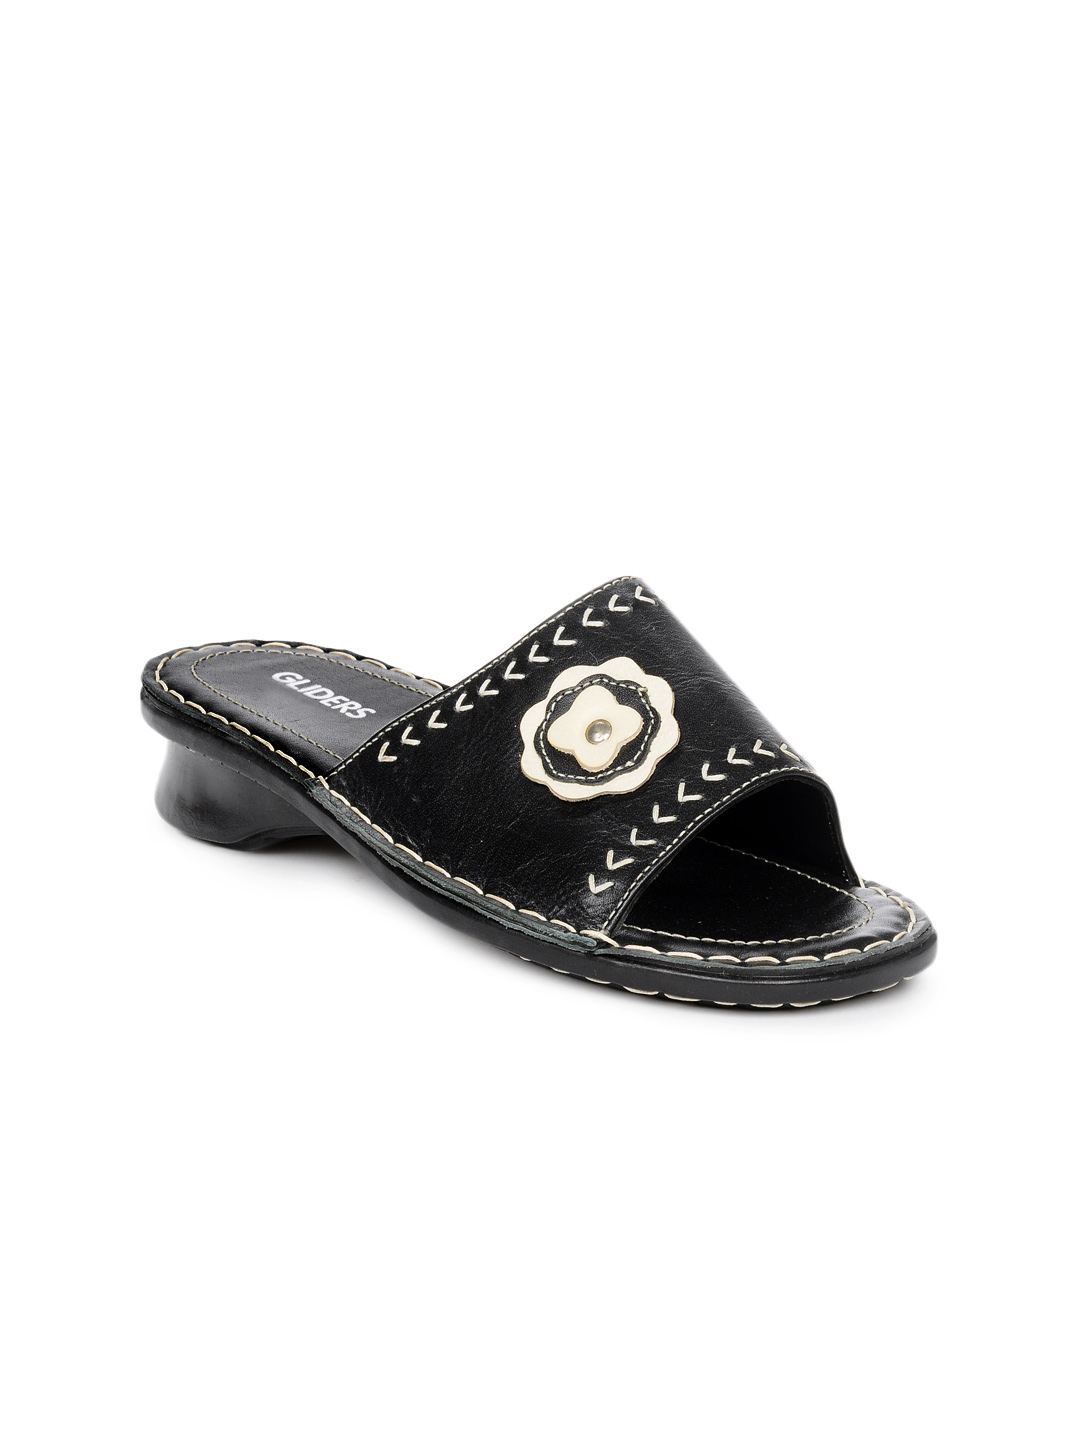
Gliders Women Black Sandals
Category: Footwear / Shoes / Flats
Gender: Women
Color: Black
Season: Summer 2012
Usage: Casual